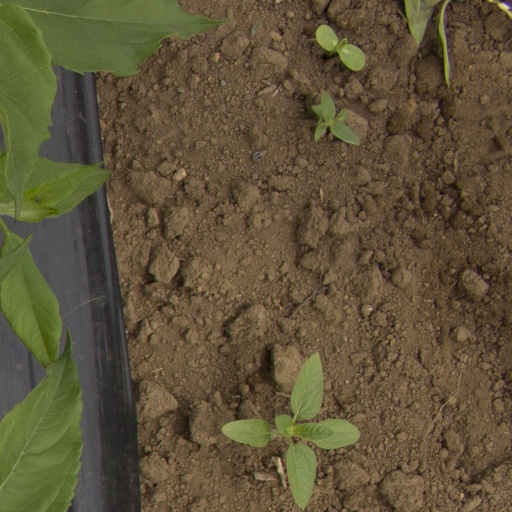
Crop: Jerusalem artichoke